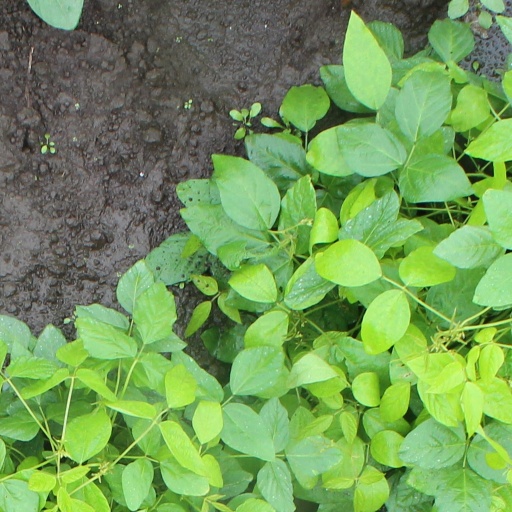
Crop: soybean